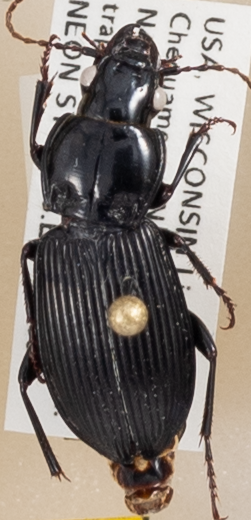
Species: Pterostichus novus
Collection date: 2018-08-07
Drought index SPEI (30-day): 0.48
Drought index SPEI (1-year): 0.142
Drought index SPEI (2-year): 2.01